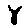
Label: 8